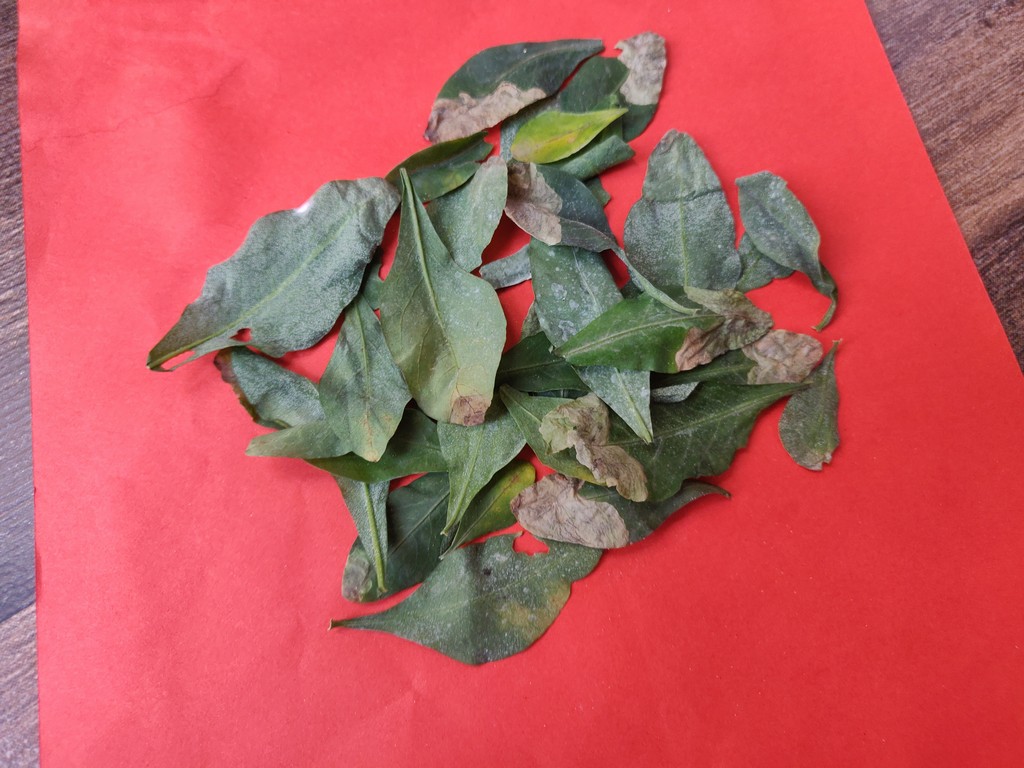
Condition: Unhealthy
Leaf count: multiple
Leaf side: unknown